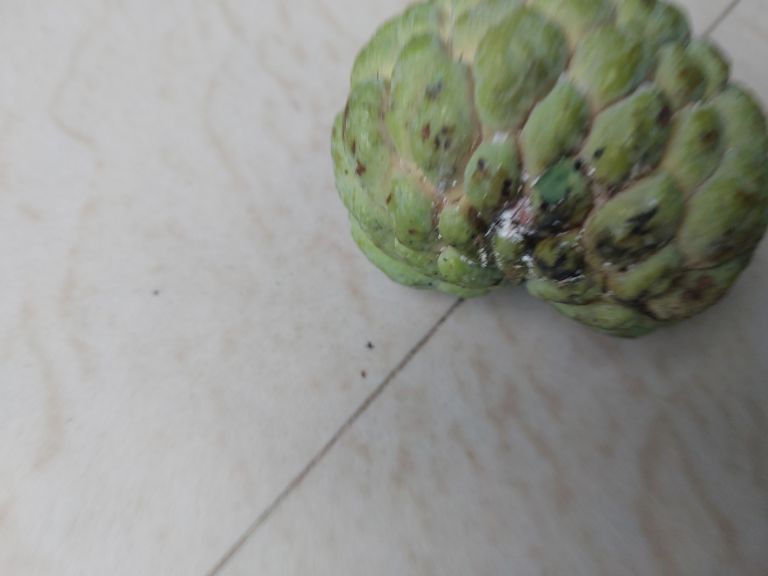
Disease label: Leaf spot on fruit